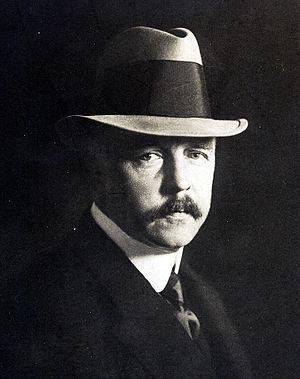
Heinrich XXVII., Principauté de Reuss, branche cadette Русский: Генрих XXVII., Княжество Рейсс младшей линии